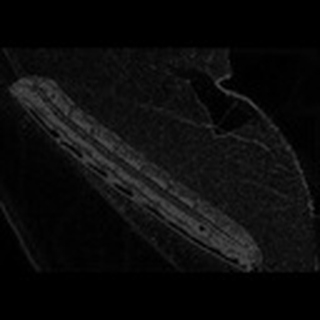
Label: cotton_army_worm